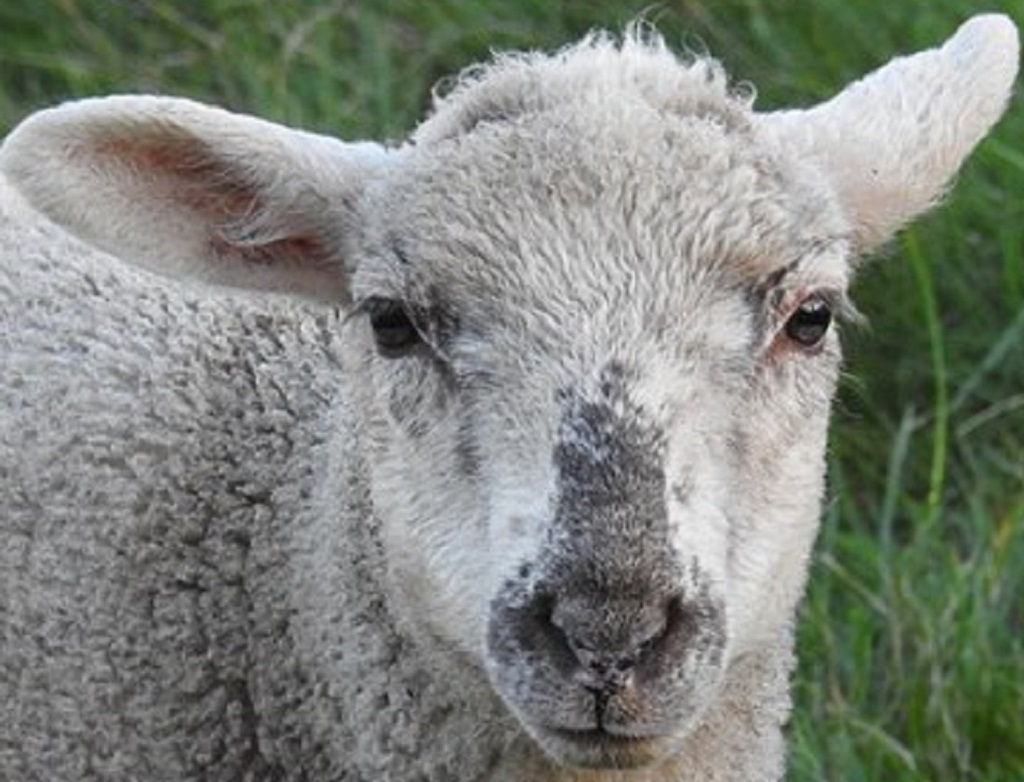
Label: no pain